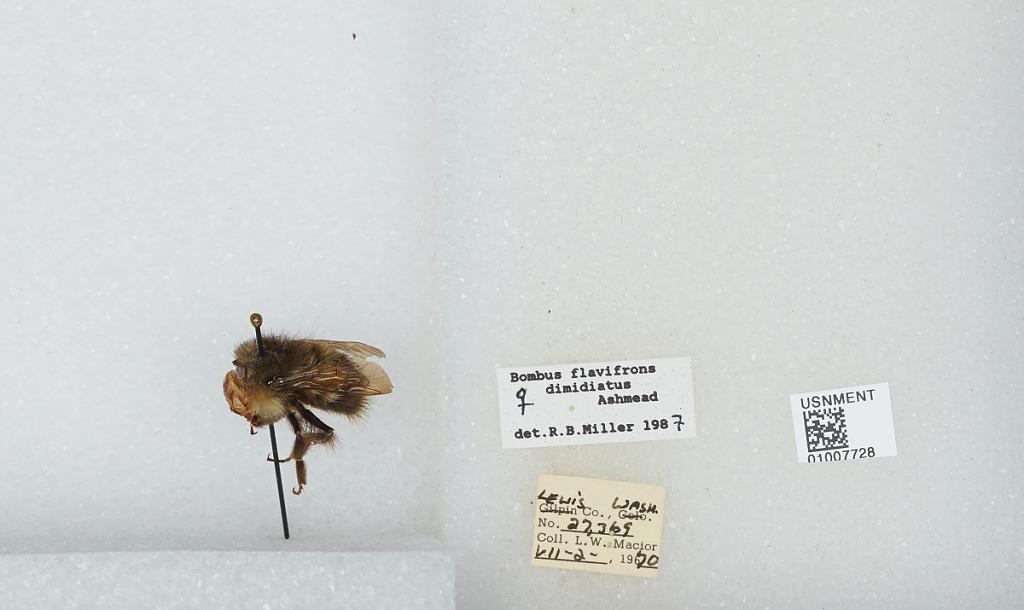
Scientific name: Bombus (Pyrobombus) flavifrons Cresson
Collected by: L. Macior
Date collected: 1970-7-2
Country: United States
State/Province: Washington
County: Lewis
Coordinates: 46.58, -122.4
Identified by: Miller, R. B.